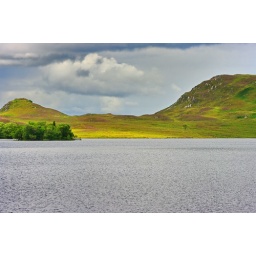
Ecosse, Scotland, on the B862 road in the mountains above the Loch Ness 24